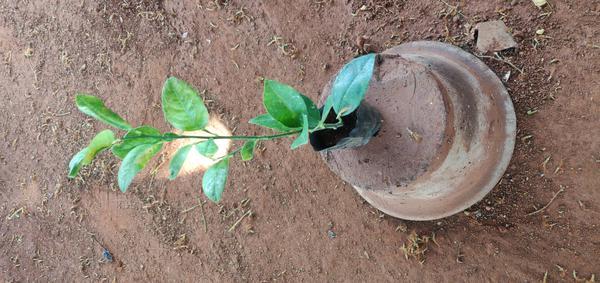
Plant: Lemon